2010–2013 Southern United States and Mexico drought

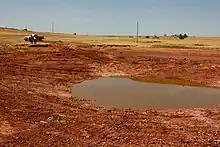
Dried up lake in Oklahoma as a result of the drought

The 2010–2013 Southern United States and Mexico drought was a severe to extreme drought that plagued the Southern United States, including parts of Texas, Louisiana, Arkansas, Mississippi, Alabama, Georgia, South Carolina, North Carolina, Florida, and Oklahoma; the Southwestern States, including Kansas, Colorado, New Mexico, and Arizona; as well as large parts of Mexico, in a three-year pattern from 2010 to 2013.